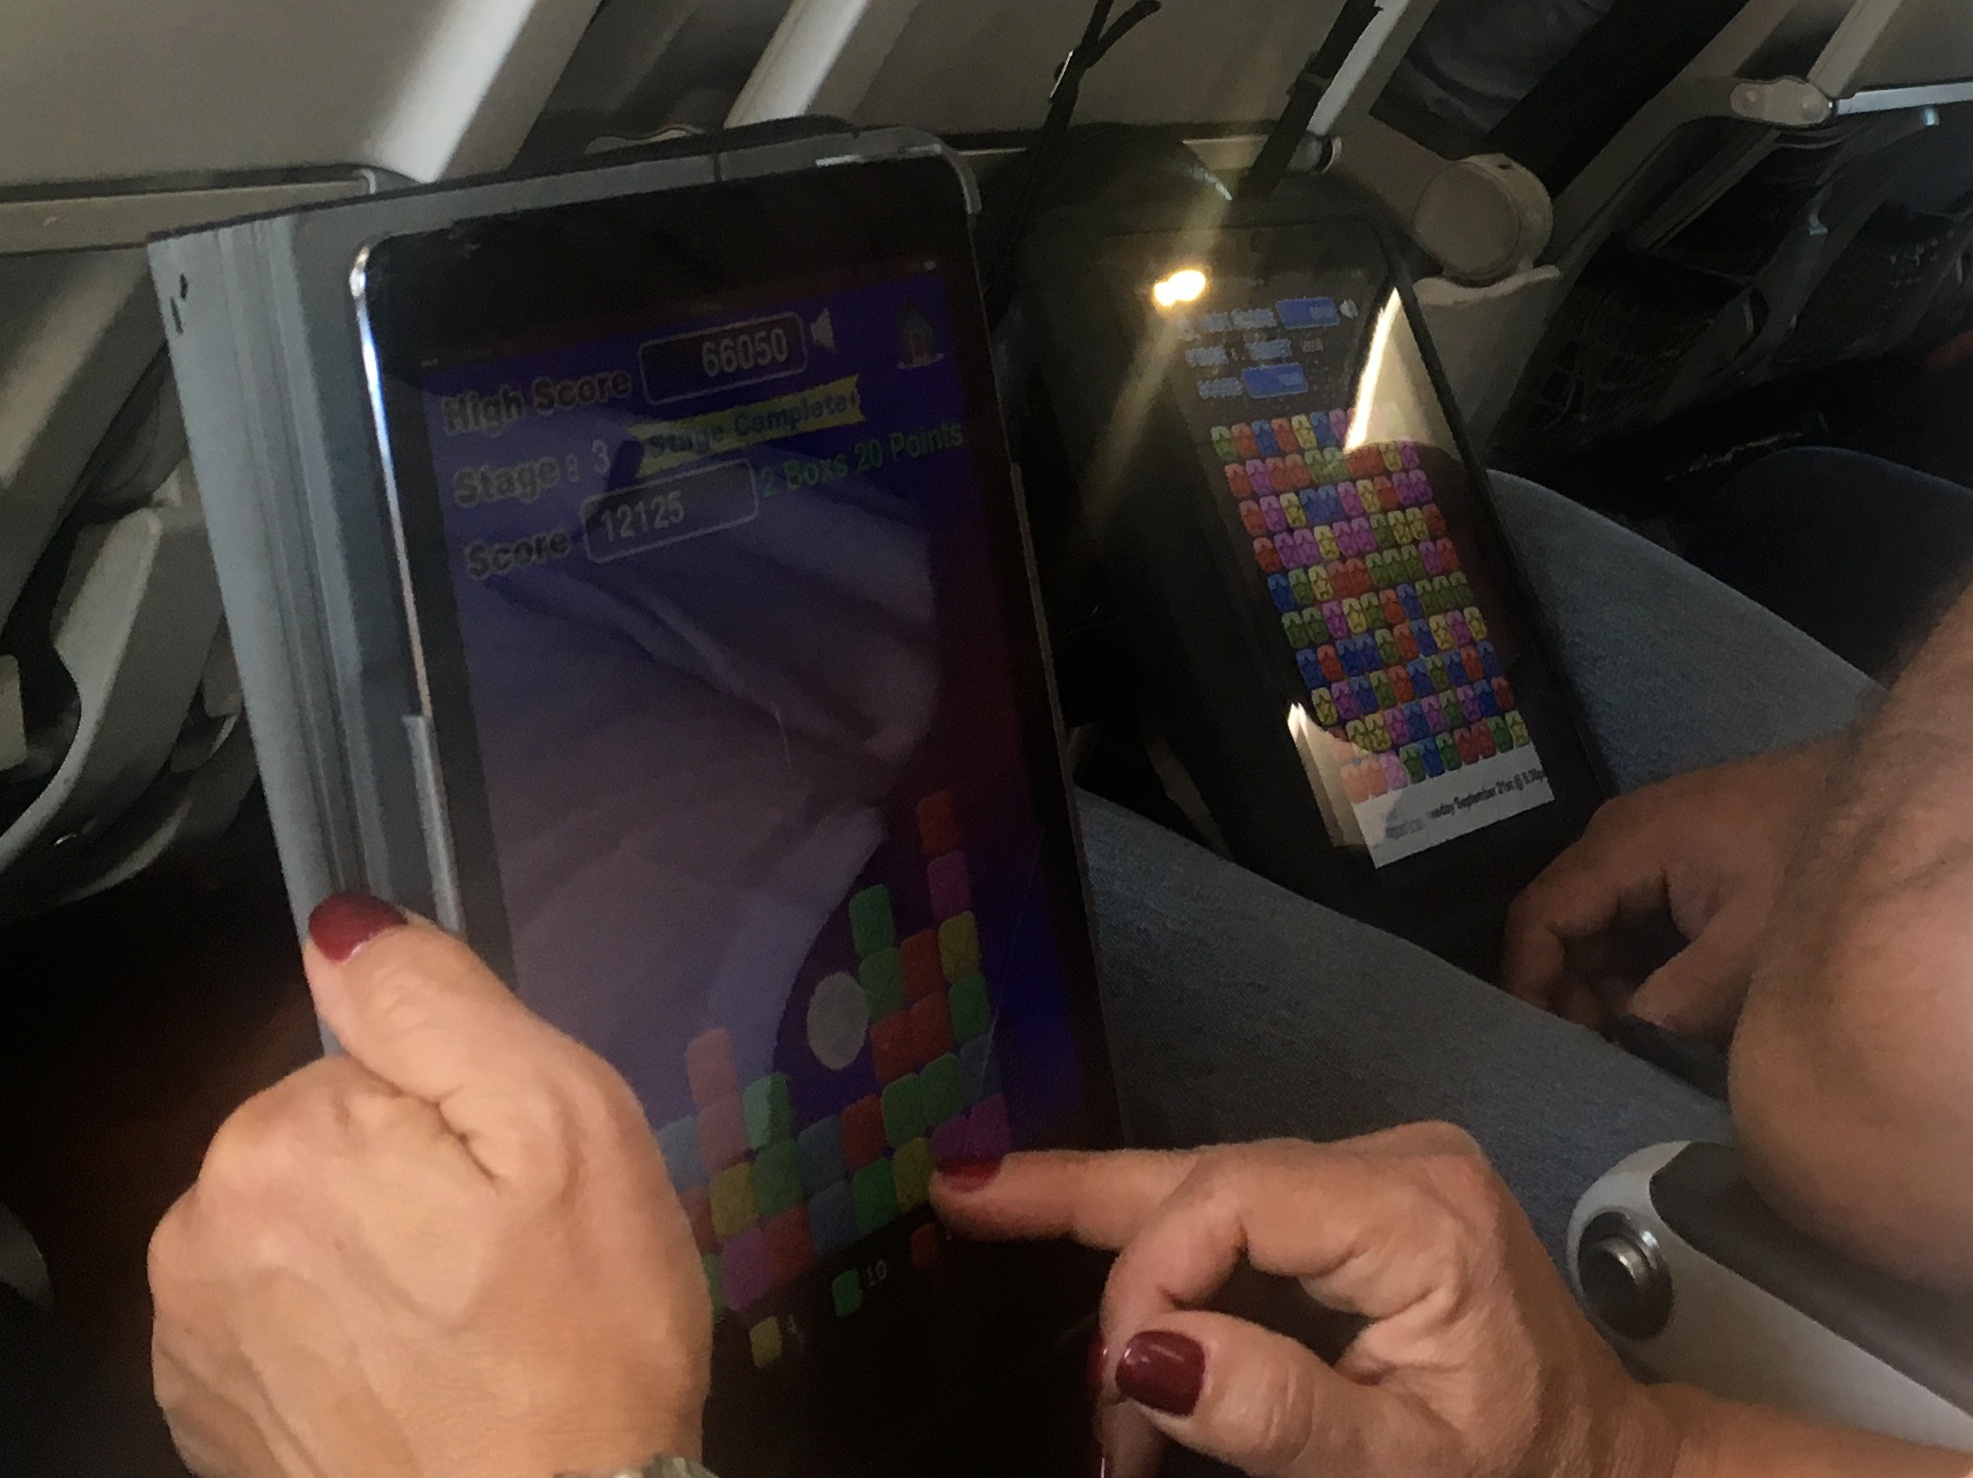
hand, glass, driving, finger, arm, car seat